Wilhelm August Stryowski

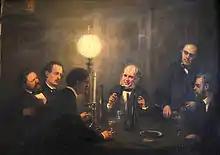
Otto Brausewetter "The evening meeting of painters at the Stoddart in Gdańsk" (1862), Stryowski first on the right side

Wilhelm August Stryowski (1834–1917) was a Polish-German painter. Born in Gdańsk (Danzig), he finished the Gdańsk School of Fine Arts. He studied here under Johann Carl Schultz, the school founder and director, and with a scholarship he later studied in Academy of Fine Arts in Düsseldorf. From 1870 to 1873 he was one of creators of the City Museum (now, National Museum in Gdańsk). From 1880 he was art conservator of the museum collection, and from 1887 he was the museum's curator and at the same time - he was a secretary of Association of Friends of Art. From 1873 he lectured in the School of Arts and Artistic Crafts. In 1912, partially paralyzed, he lost command of one hand. He died in Essen in 1917 and was subsequently buried in Gdańsk according to his last will. His wife Clara ("née" Bädeker, or Baedeker) - was a niece of the editor of well-known guide books.